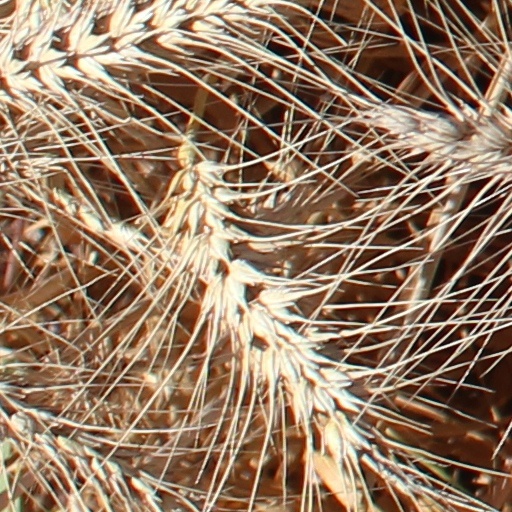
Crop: wheat